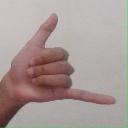
अक्षर: द